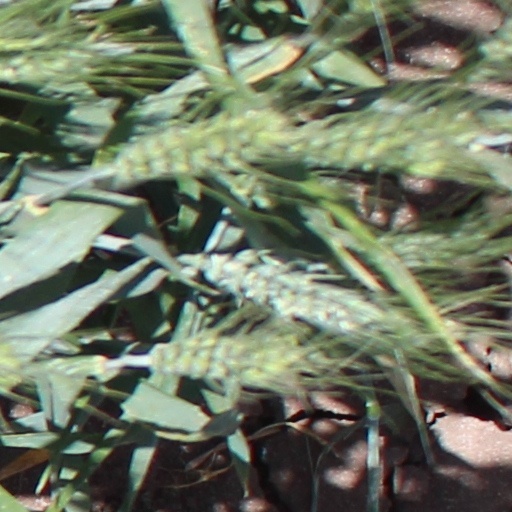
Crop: wheat